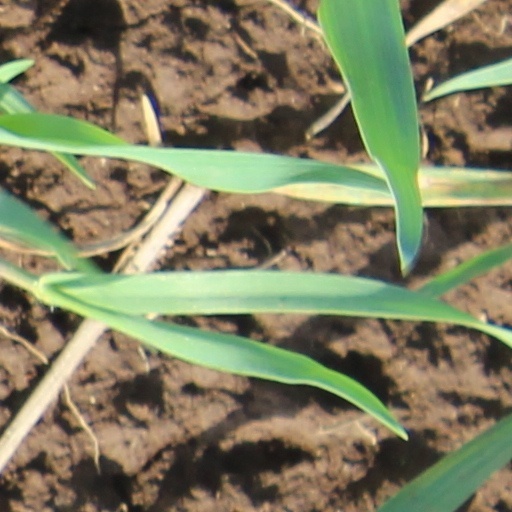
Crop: wheat